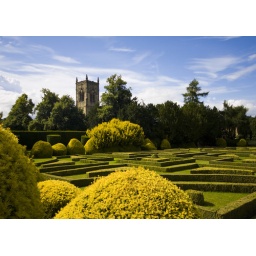
Another view of the gardens at Elvaston, this time with the top of the church tower above the trees.